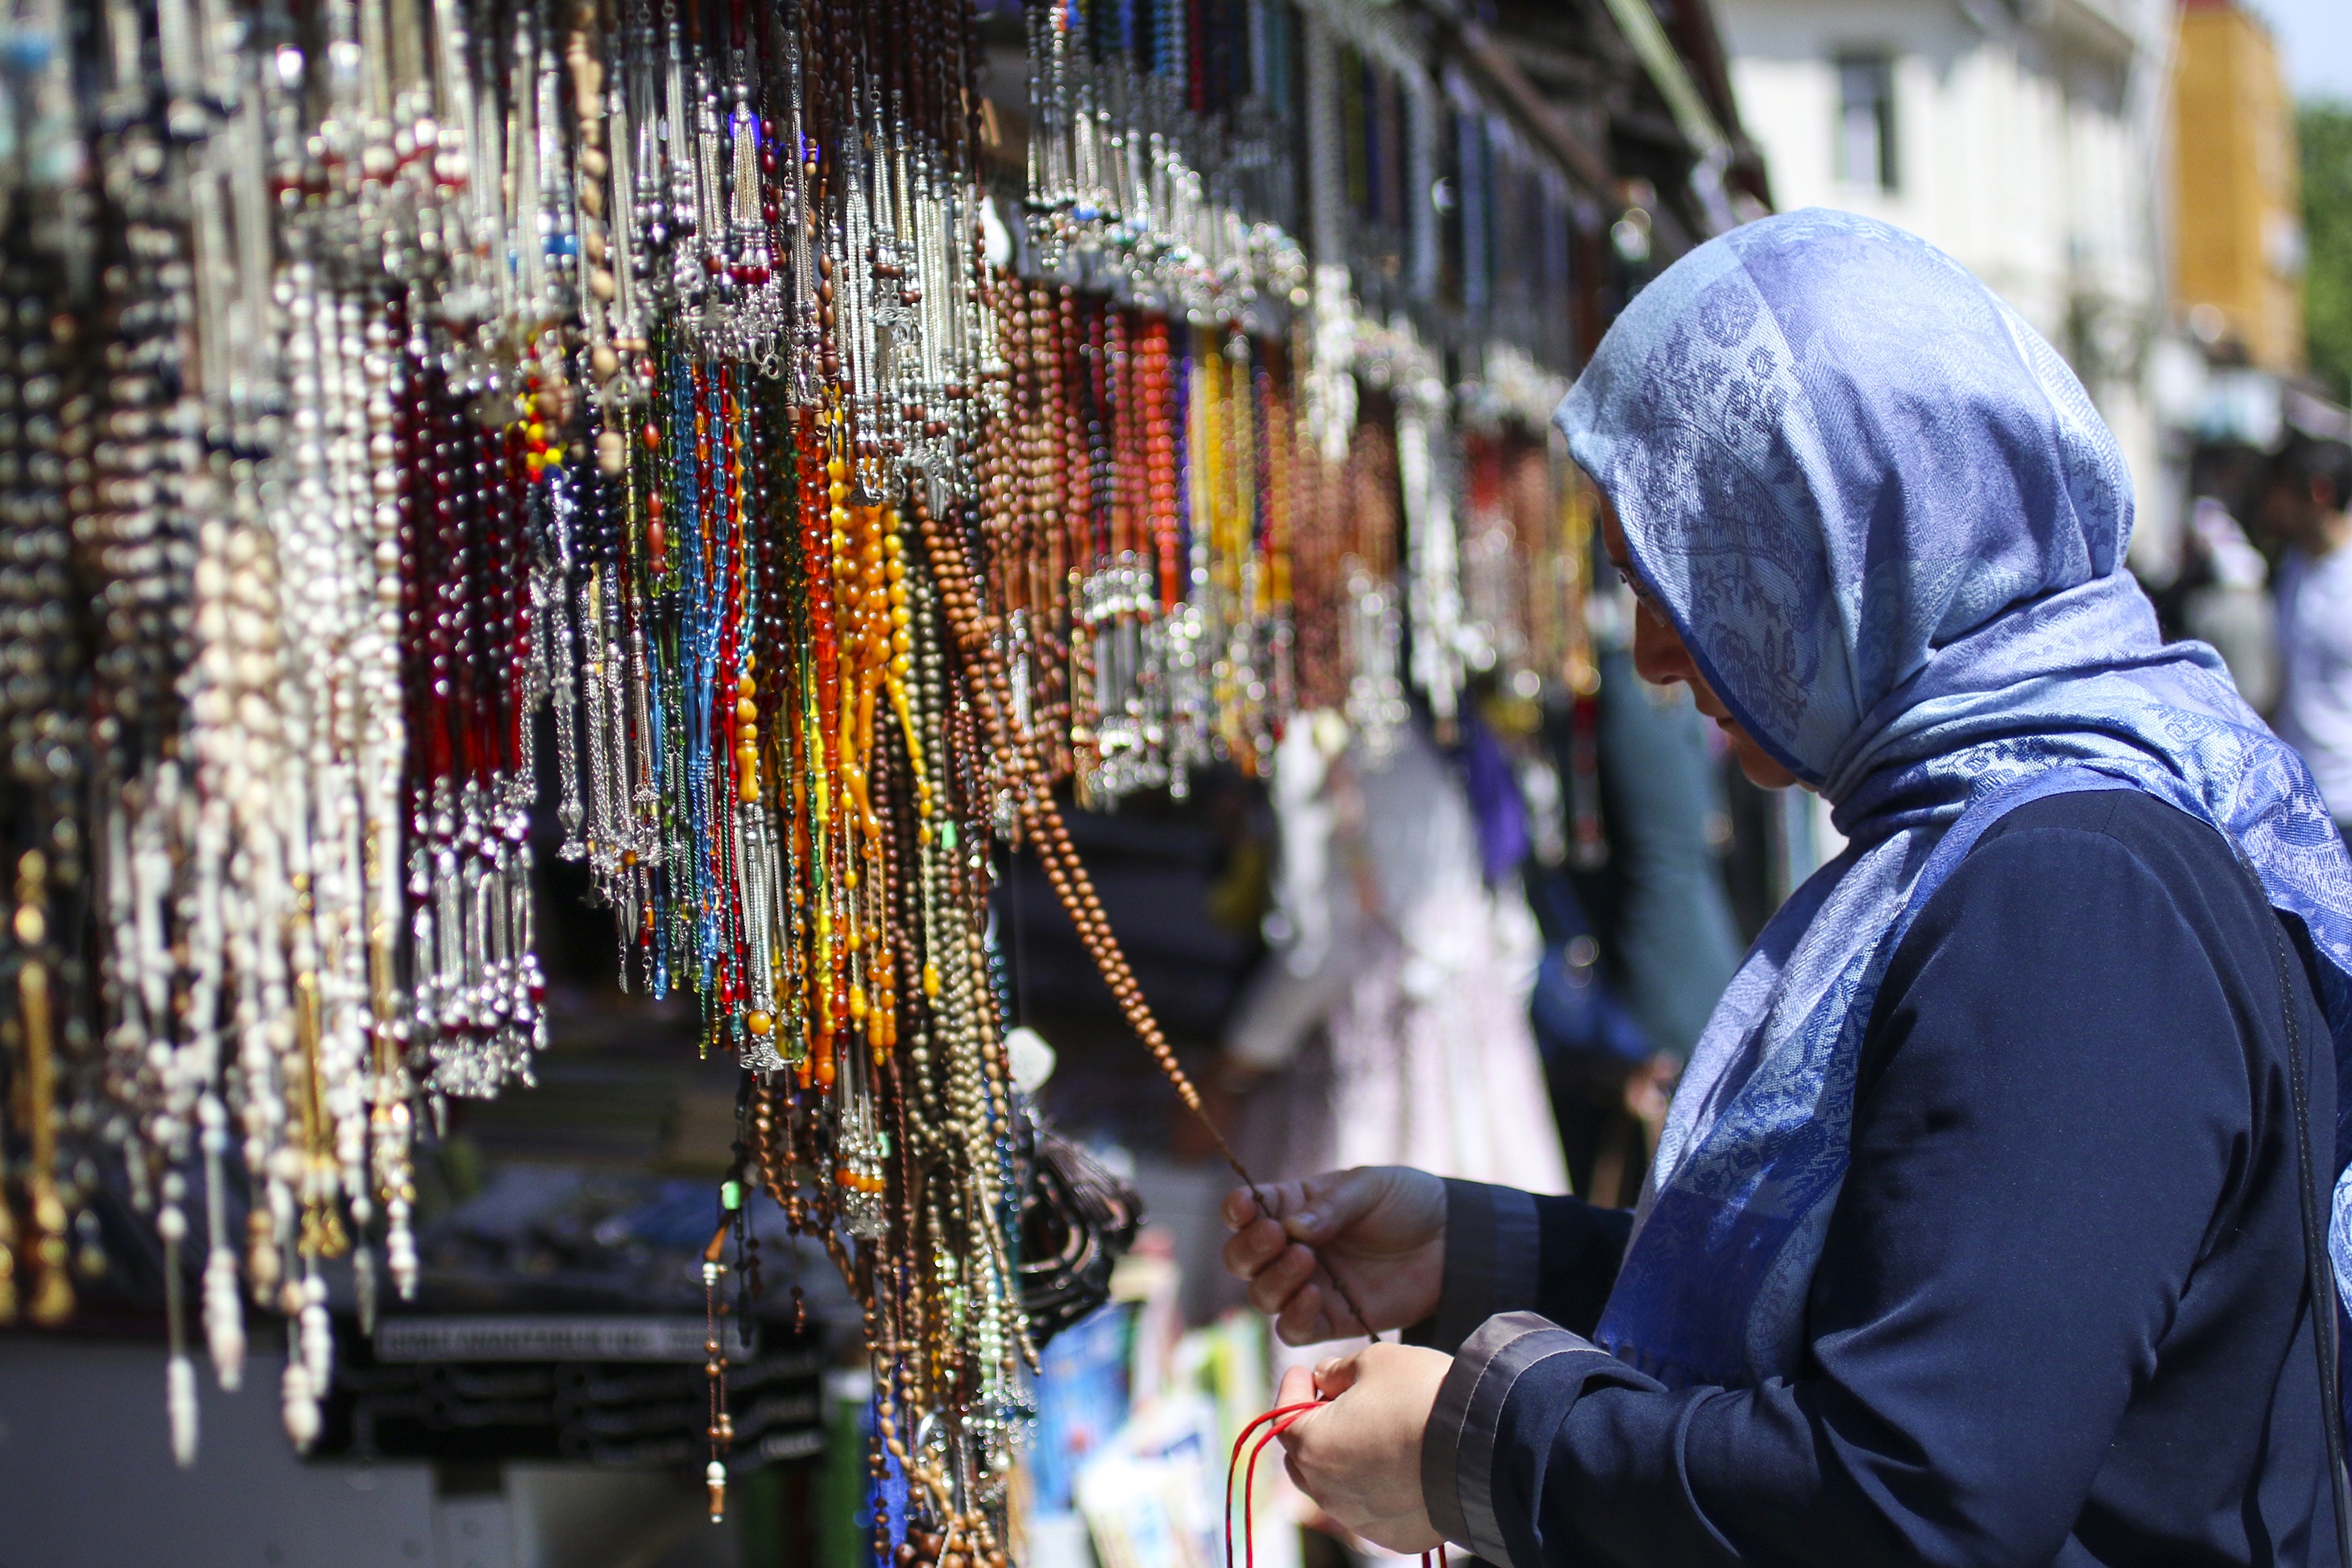
architecture, people, road, street, city, crowd, color, religion, human, bazaar, market, public space, temple, on, infrastructure, turkey, istanbul, prayer, day, islam, tradition, rosary, aesthetics, urban area, human settlement